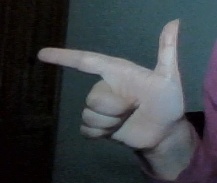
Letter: yaa